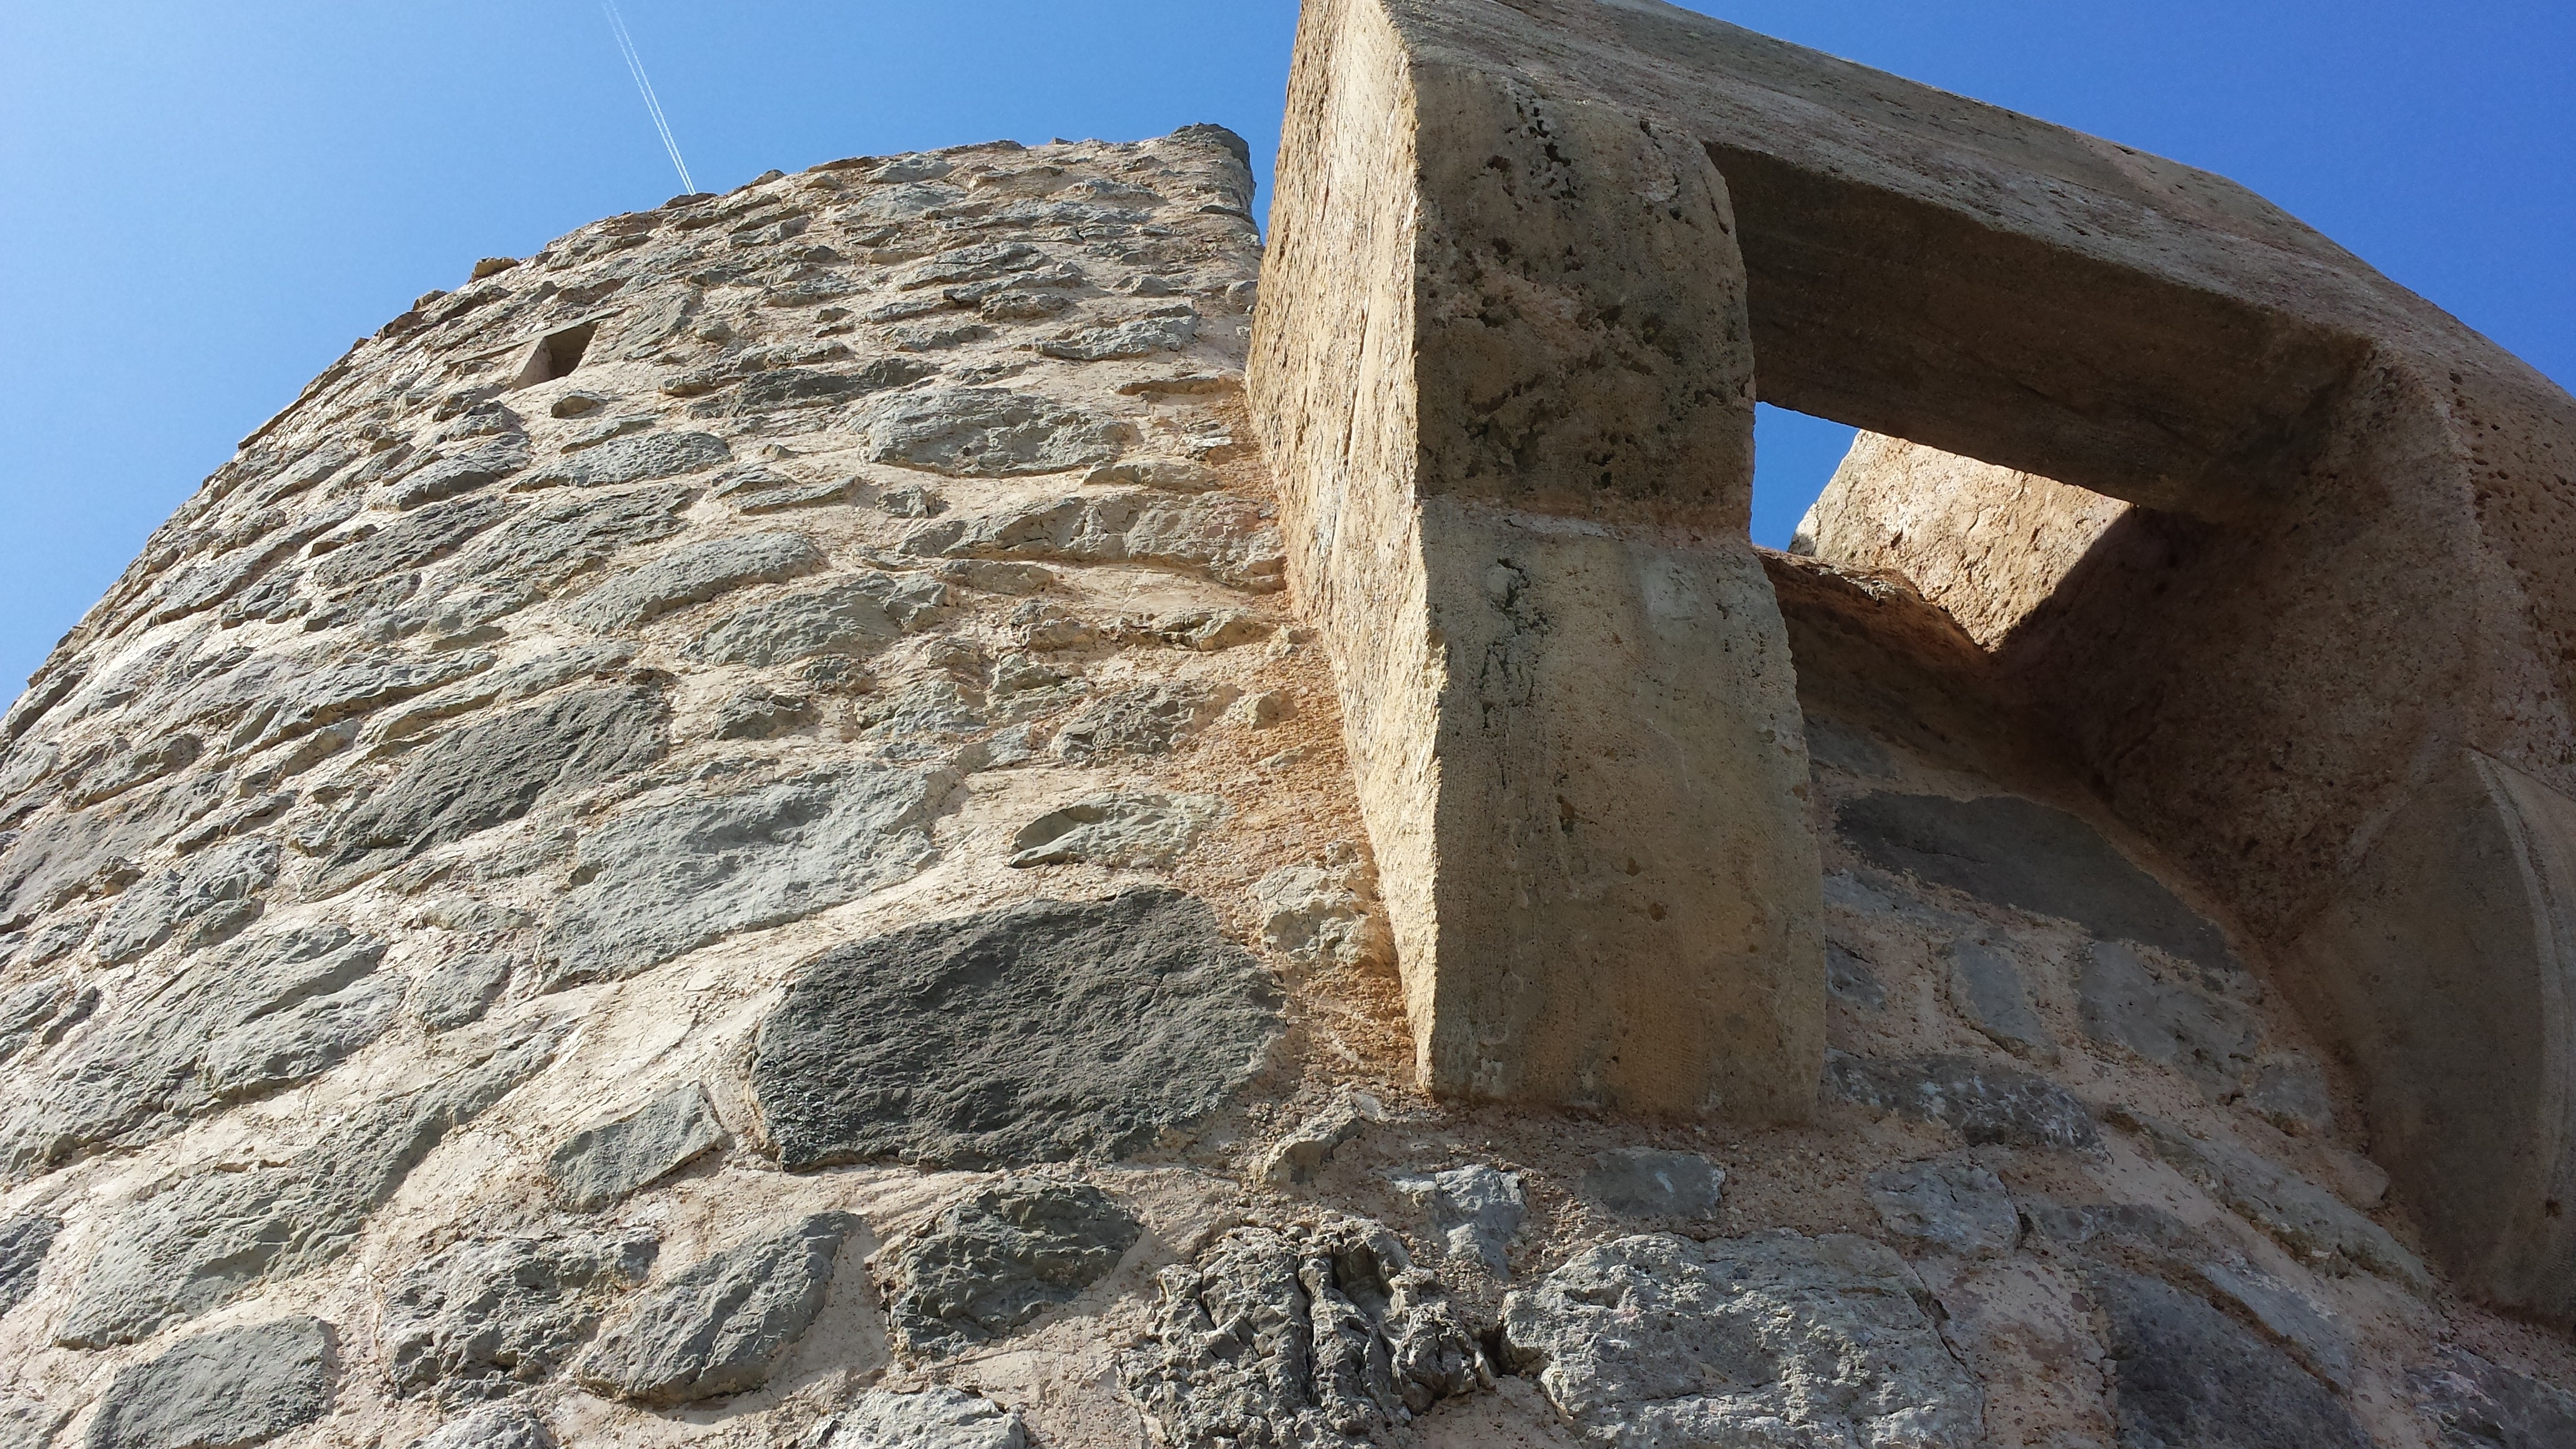
rock, architecture, window, old, wall, stone, monument, arch, tower, landmark, fortification, ruin, door, geology, temple, ruins, history, monolith, archaeological site, ancient history